Middle Eastern cuisine

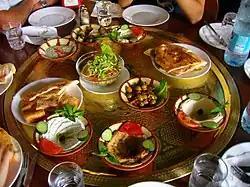
"Meze" is a selection of small dishes served with alcoholic drinks, as a course or as appetizers in Arab countries, Turkic countries, and Iran.

"Falafel", which is popular in Europe and the United States, was originally made from dried fava beans formed into a "rissole" with herbs and spices and then fried. It is also made from chickpeas, or a blend of the two. Green fava are cooked like other green beans, boiled and dressed with oil or stewed with meat. Haricots and black-eyed peas are also well-known.